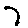
Label: 7